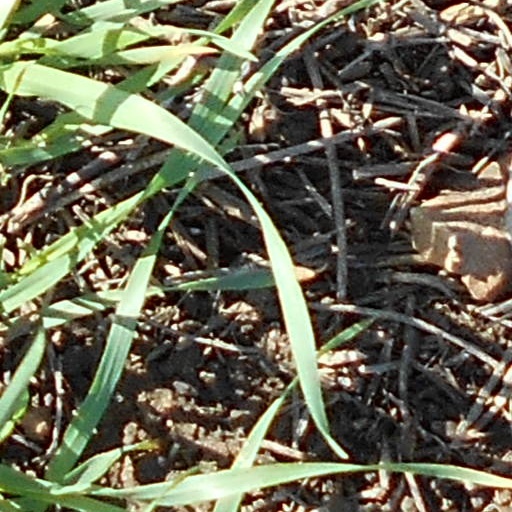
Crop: wheat